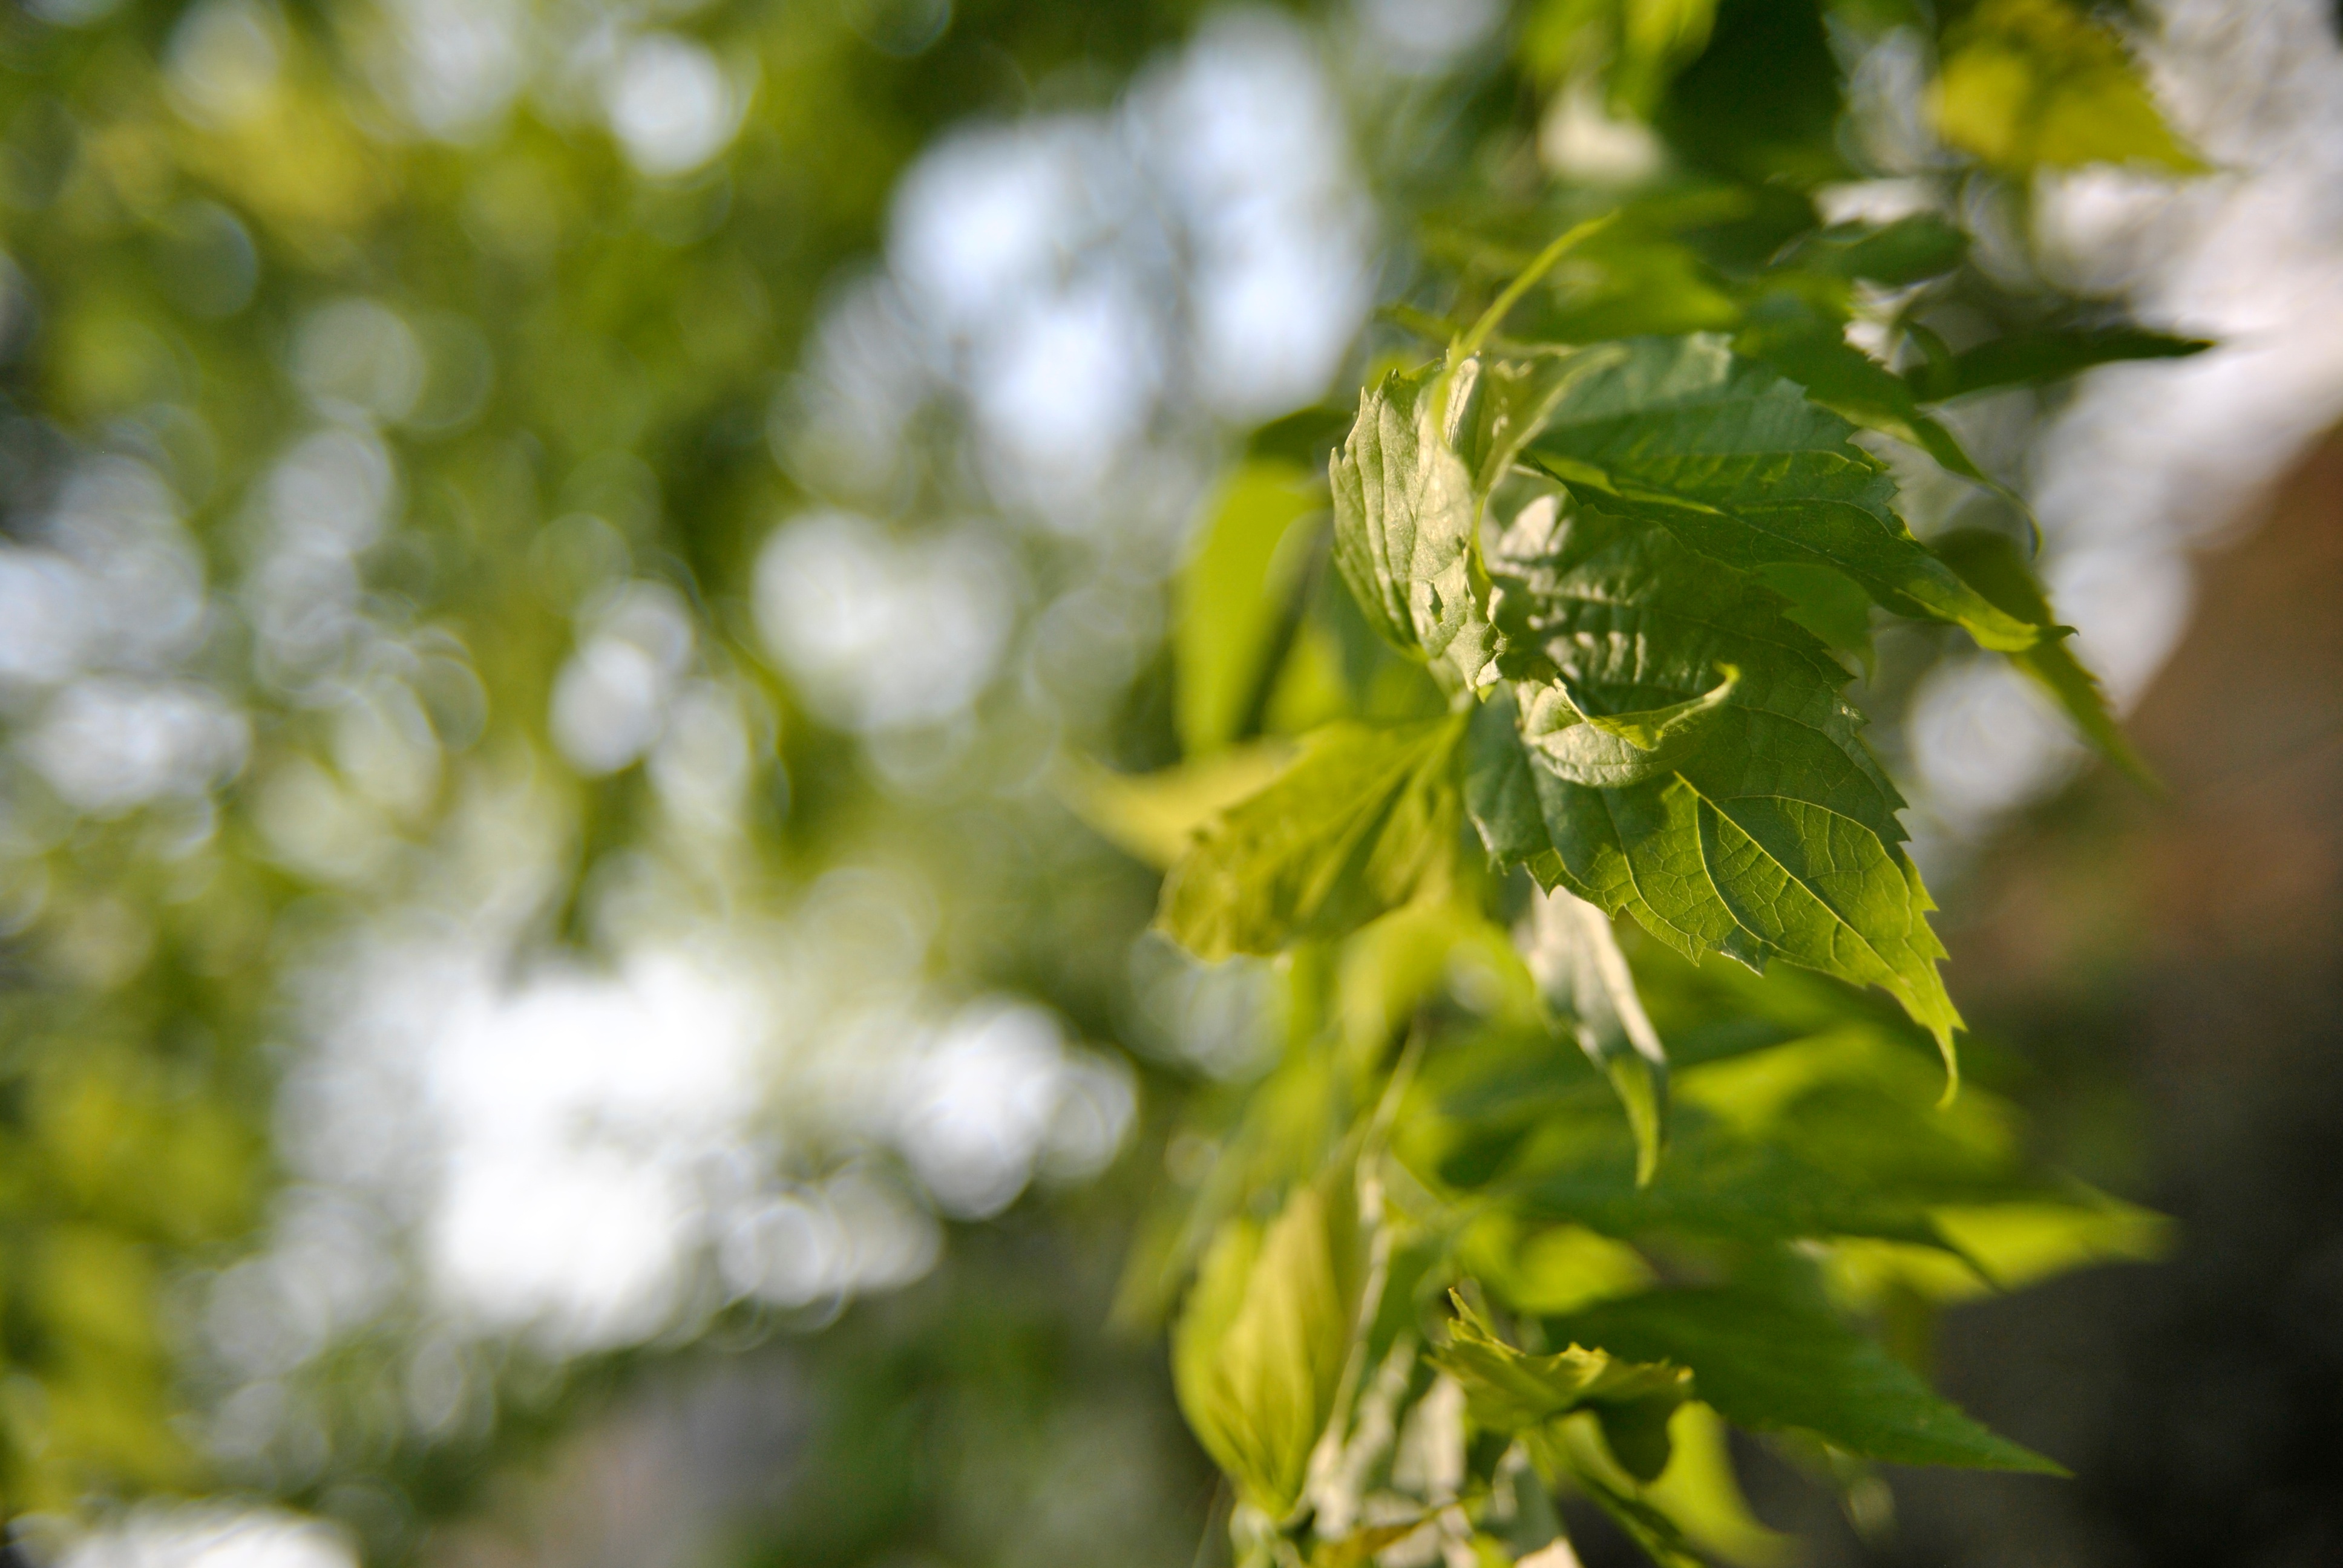
tree, nature, branch, blossom, plant, sunlight, leaf, flower, green, produce, autumn, botany, garden, flora, wildflower, close up, shrub, macro photography, flowering plant, woody plant, land plant